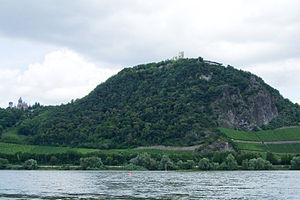
Le Drachenfels, terme allemand signifiant littéralement « rocher du dragon », est une colline d'Allemagne constituant les restes d'un ancien volcan. Faisant partie du massif des Siebengebirge, ce sommet de 321 mètres d'altitude domine le Rhin ainsi que l'agglomération de Bonn qui viennent buter à ses pieds. Le Drachenfels fut le théâtre d'une des scènes se rattachant à la légende des Nibelungen : la défaite du dragon Fáfnir par Siegfried.